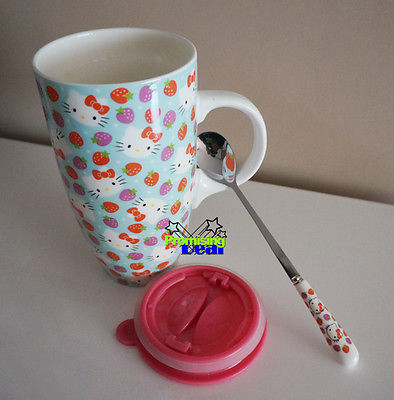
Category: mug